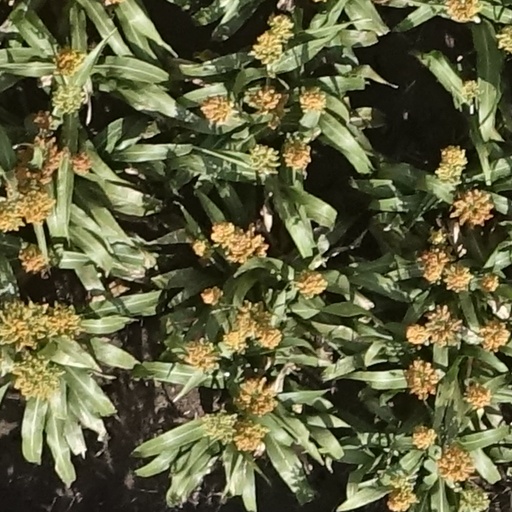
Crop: sorghum